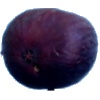
Label: fig